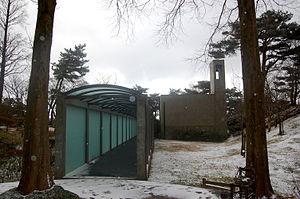
Tadao Andō, né le 13 septembre 1941 à Osaka, est un architecte japonais. Il a été catégorisé comme faisant partie du style régionalisme critique. Il travaille beaucoup avec le béton et la lumière.